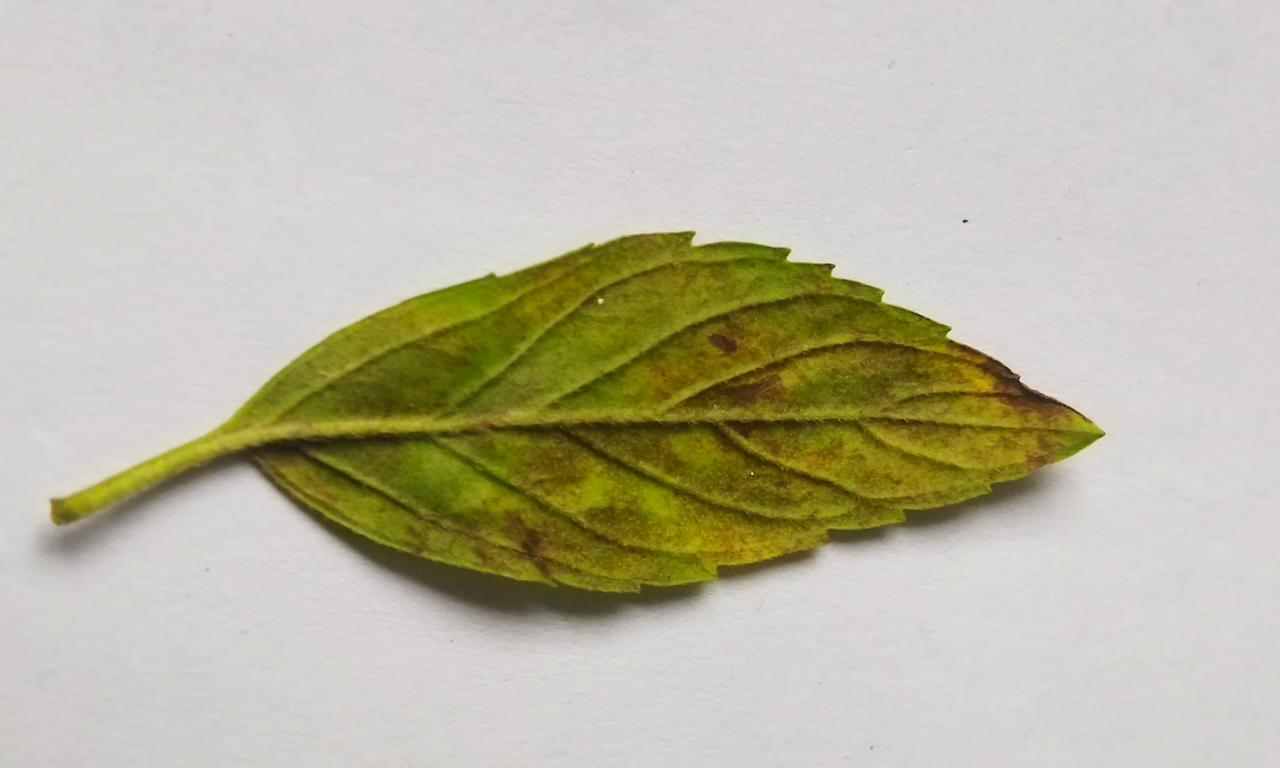
Label: Spoiled